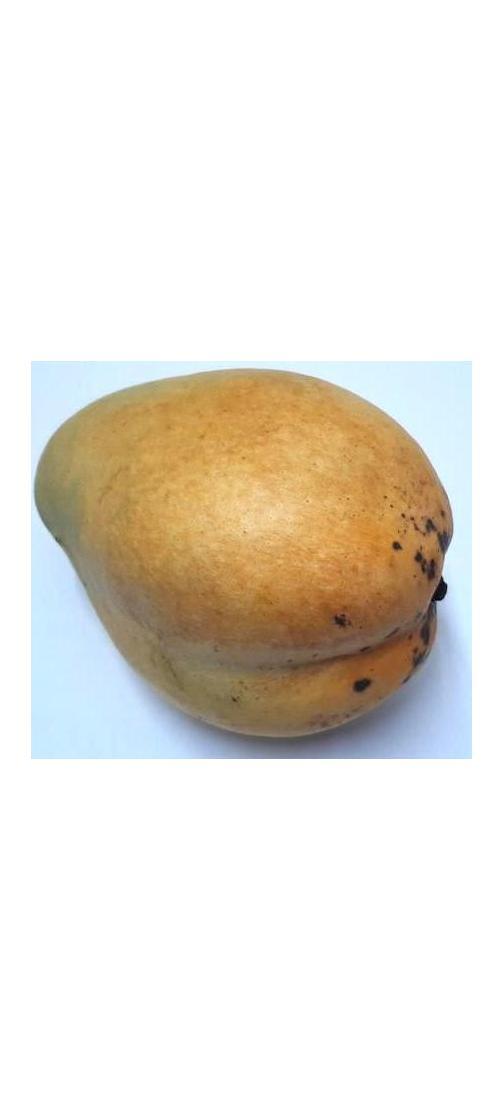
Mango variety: Bari-11